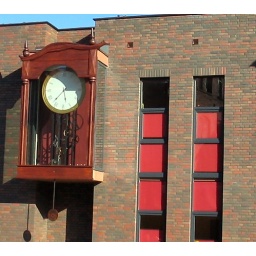
And this is the picture from the last trip to Torun. This human sized clock is placed on the theatre building in Torun.